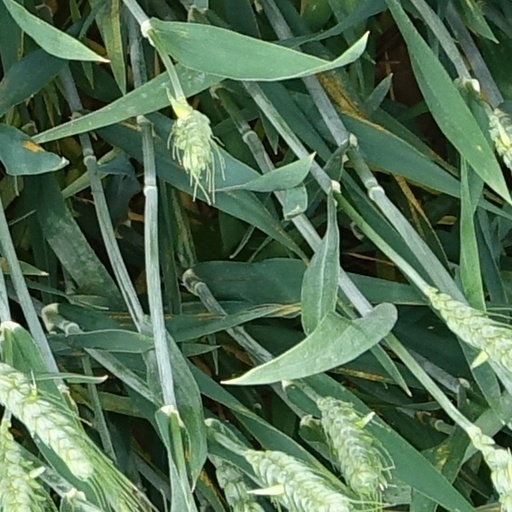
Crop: wheat